Divača

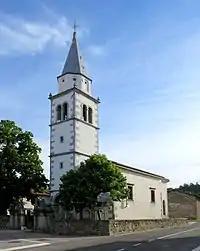
Saint Anthony the Great Church

The parish church in the settlement is dedicated to Saint Anthony the Great and belongs to the Diocese of Koper.